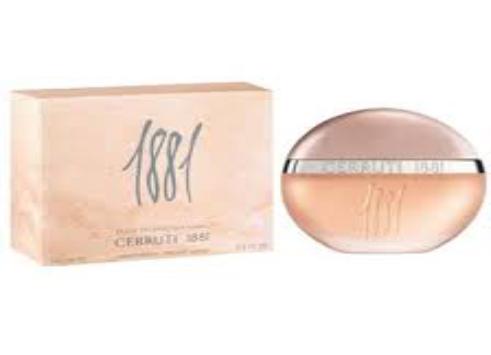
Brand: Cerruti 1881
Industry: Necessities